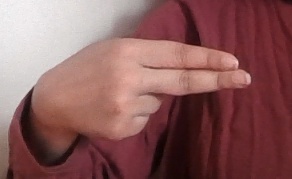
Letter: ain